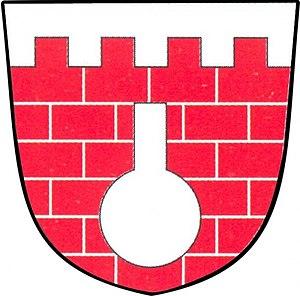
Klenovice na Hané est une commune du district de Prostějov, dans la région d'Olomouc, en République tchèque. Sa population s'élevait à 883 habitants en 2018.